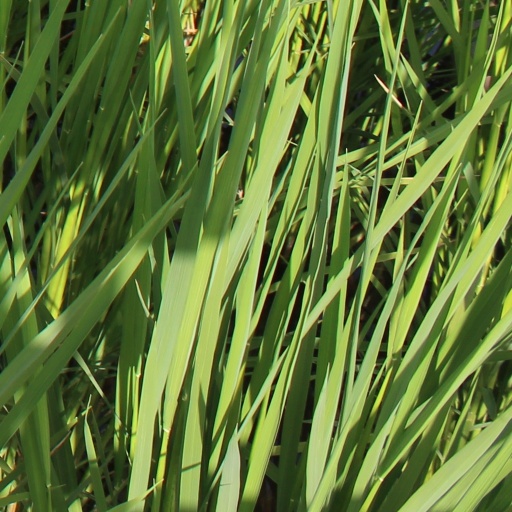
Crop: rice